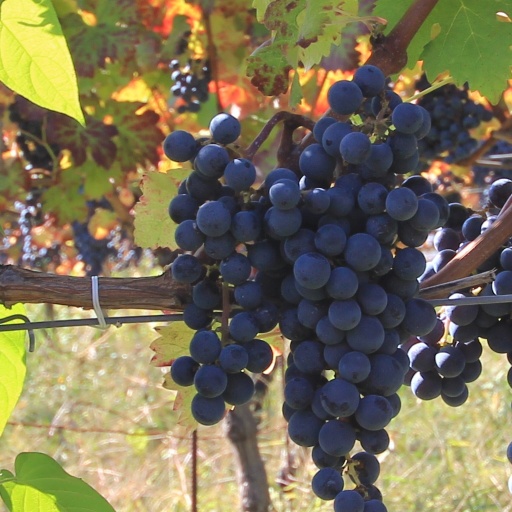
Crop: grape